Ocean City, New Jersey

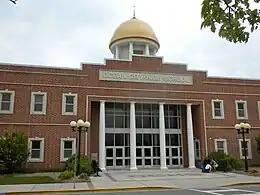
Ocean City High School

The Ocean City School District serves public school students in pre-kindergarten through twelfth grade. As of the 2022–23 school year, the district, comprised of three schools, had an enrollment of 1,877 students and 218.8 classroom teachers (on an FTE basis), for a student–teacher ratio of 8.6:1.